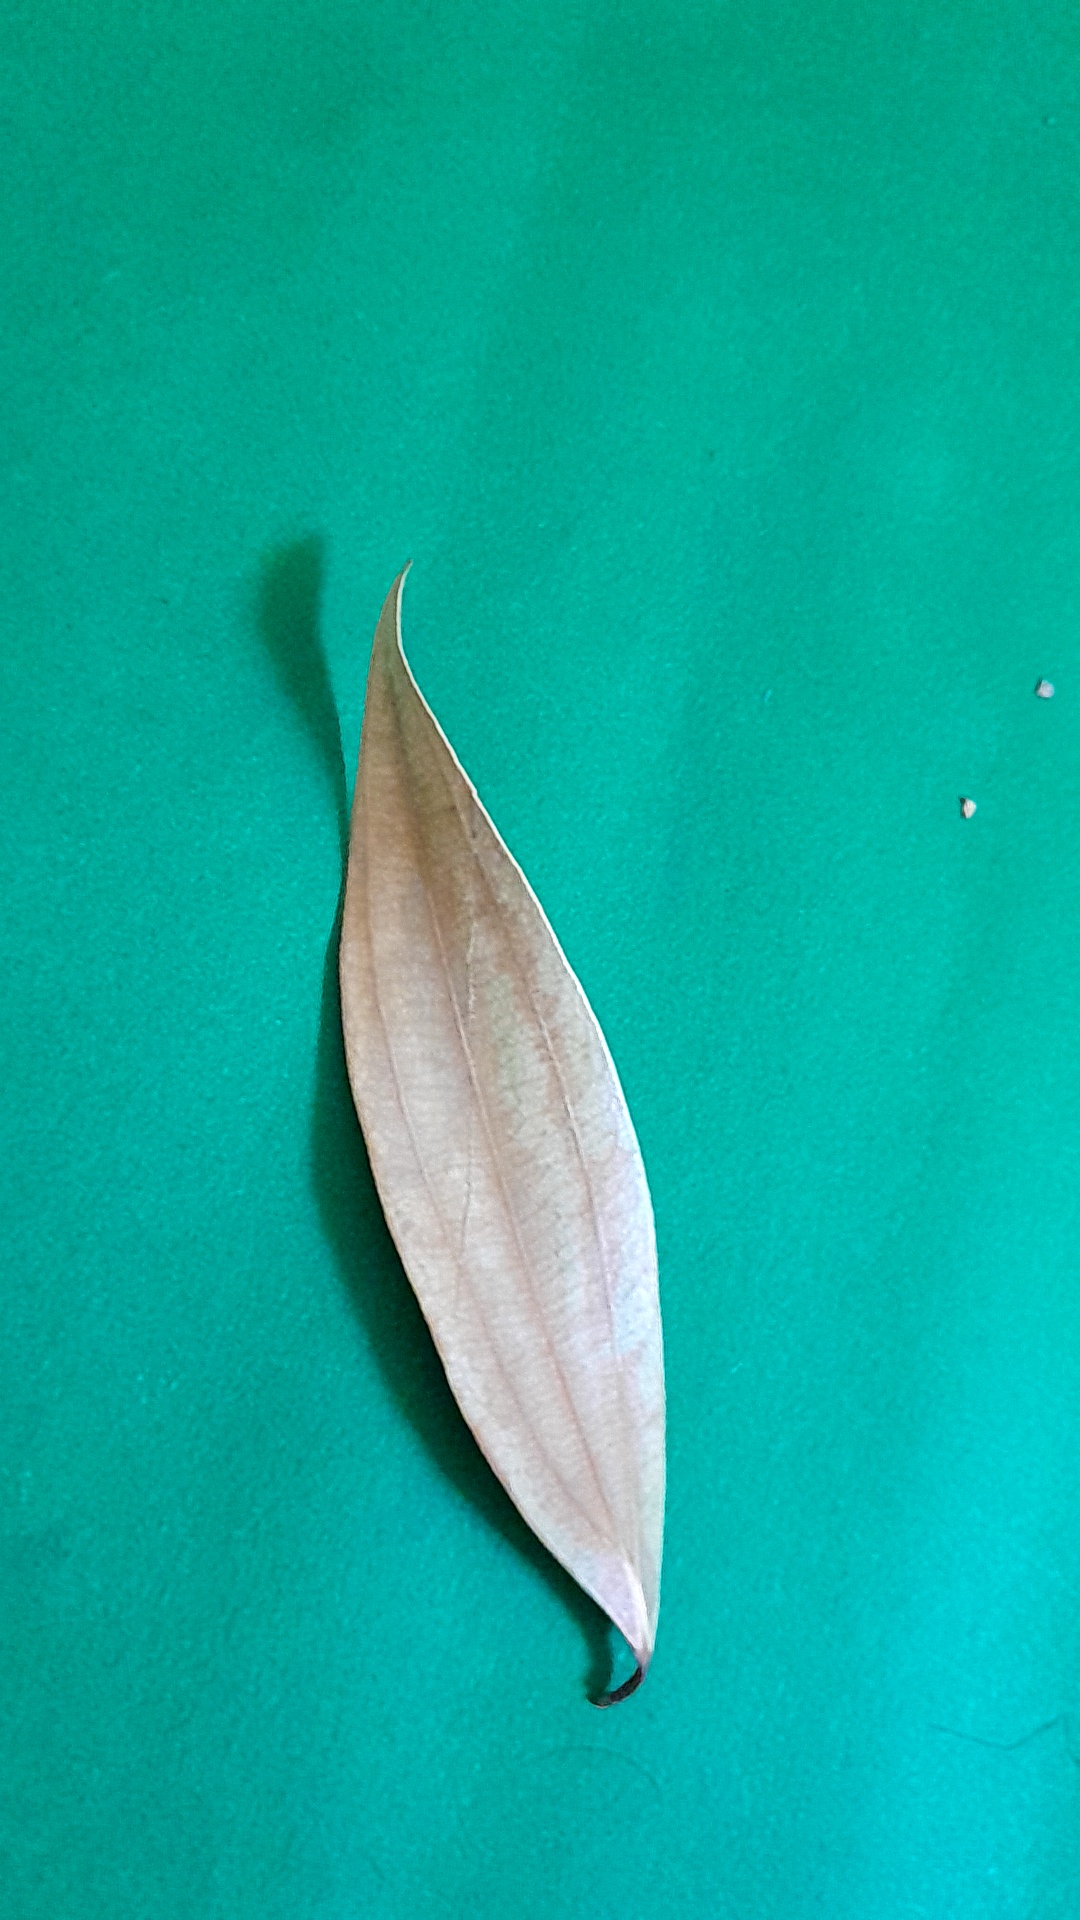
Label: Dry Leaf